Glenn Howard

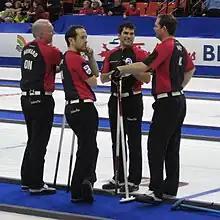
Howard (left) and his team (Brent Laing, Craig Savill and Richard Hart) at the 2010 Tim Hortons Brier. These four would constitute the Howard rink from 2004 to 2011.

Team Howard began the 2004–05 season with a new front end of Brent Laing and Craig Savill, and a new sponsor in Trojan Condoms, which drew quite a bit of attention to the team. The team played in the 2005 Ontario Kia Cup provincial championship, where they finished with 7–2 round robin record again. In the playoffs, they beat former teammate Wayne Middaugh in the 1 vs. 2 game, but could not beat him in the final.